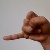
The image shows a hand gesture representing the letter 'J' in Indian Sign Language.